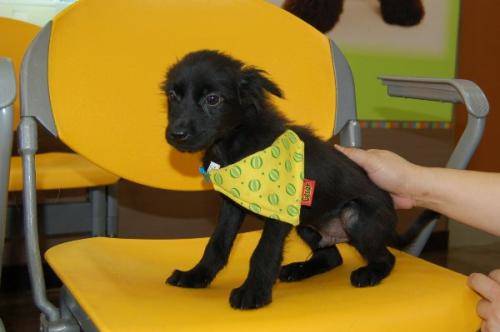
Label: dog